JoJo (wrestling)

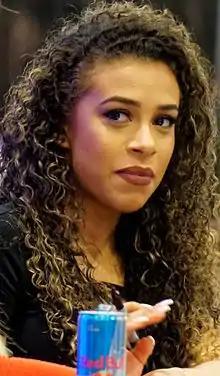
JoJo in 2016

Joseann Alexie Offerman (born March 10, 1994) is an American ring announcer, professional wrestler, and singer. She is best known for her tenure with WWE, under the ring name JoJo. She was part of the E! Network reality television show "Total Divas" during the first season, which aired in 2013.